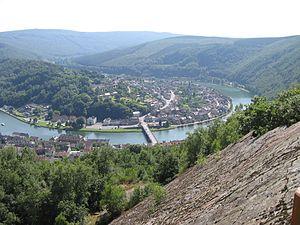
La boucle de la Meuse à Monthermé dans les Ardennes françaises (Parc naturel régional des Ardennes)